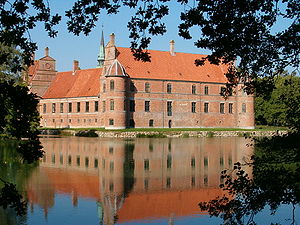
Rosenholm Slot
Rosenholm Slot set fra sydøst
Rosenholm fotograferet fra sydøst af Sommer 2. aug 2007, 08:44 (CEST)
Rosenholm Slot er en herregård på Djursland lidt nord for Hornslet, 25 km nordøst for Aarhus. Hovedbygningen regnes blandt de prægtigste og mest maleriske danske herregårde. Siden grundlæggelsen i 1559 har Rosenholm været i adelsslægten Rosenkrantz' besiddelse, og herregården er Danmarks ældste slægtsgård. I dag tilhører hovedbygning og park en familiefond, der ledes af medlemmer af slægten. Stedet blev for alvor landskendt, da herregården dannede ramme om Danmarks Radios tv-julekalender Jul på Slottet.